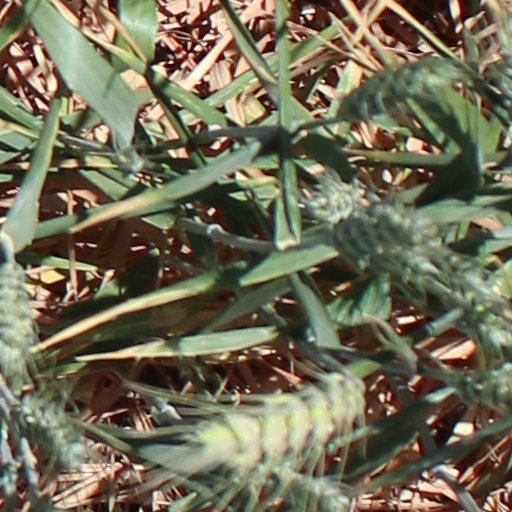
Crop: wheat